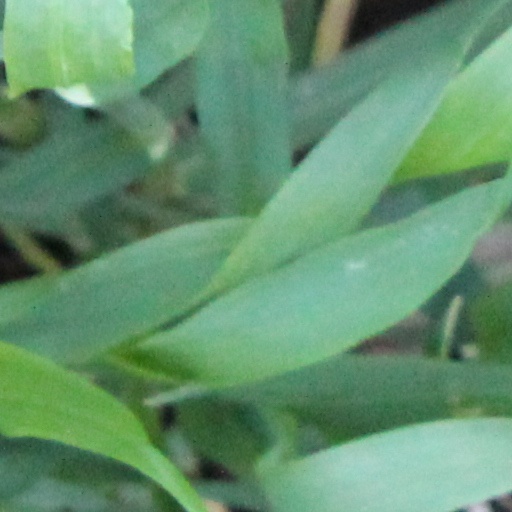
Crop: wheat